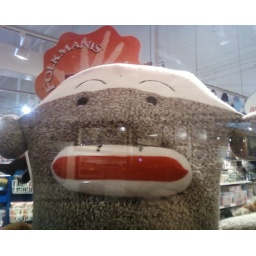
large sock monkey over 7 feet long hanging in store window at the beach in Seaside Or.